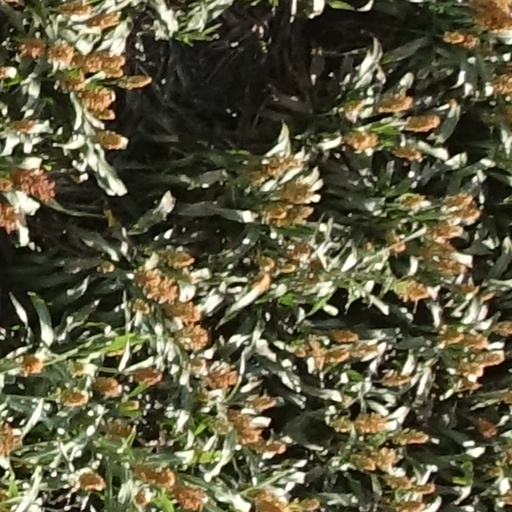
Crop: sorghum